Pathé Exchange

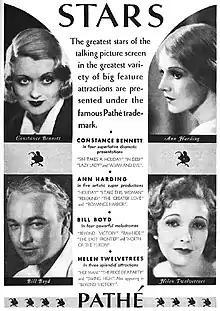
December 1930 "Photoplay" ad showing Pathé's top stars during the studio's final days

Early in 1928, Walker and Murdock turned to financier Joseph P. Kennedy, head of midsized studio Film Booking Offices of America (FBO), to help reorganize the debt-ridden Pathé business. One of Kennedy's first moves was to terminate the distribution deals with all of the studio's outside producers, including Mack Sennett. PDC was dissolved and its assets, including DeMille's Culver City production facility and the long-term lease on the adjacent backlot, were folded into Pathé. For the conversion to sound film production now understood as necessary across the industry, Kennedy contracted both Pathé and FBO to RCA Photophone, run by his sometime ally David Sarnoff.